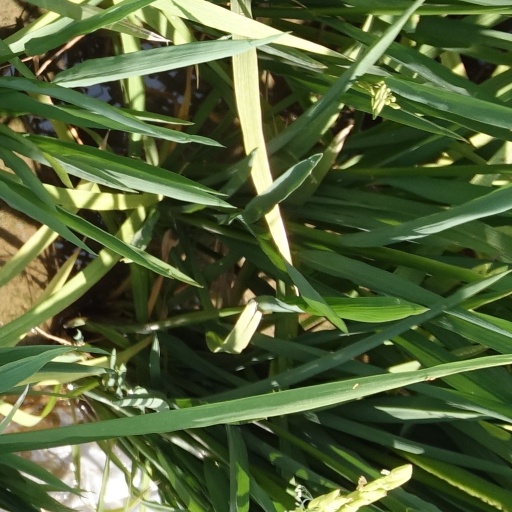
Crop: rice